Converge (band)

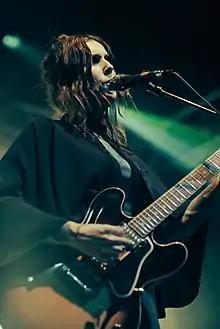

In January 2012 Converge completed writing for their eighth studio album, "All We Love We Leave Behind". The following day, Ballou announced plans via his Facebook page to begin recording with the band in January. On August 28, 2012 a music video was released for the track "Aimless Arrow" from the upcoming album, directed by Max Moore. On the same day, Converge revealed the album's artwork, depicting a lunar cycle. On October 3, 2012, the album was available to stream in its entirety on YouTube, a week before its official release.